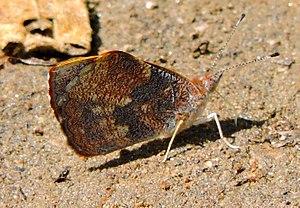
Haematera est un genre de lépidoptères de la famille des Nymphalidae et de la sous-famille des Biblidinae qui ne comprend qu'une seule espèce Haematera pyrame.